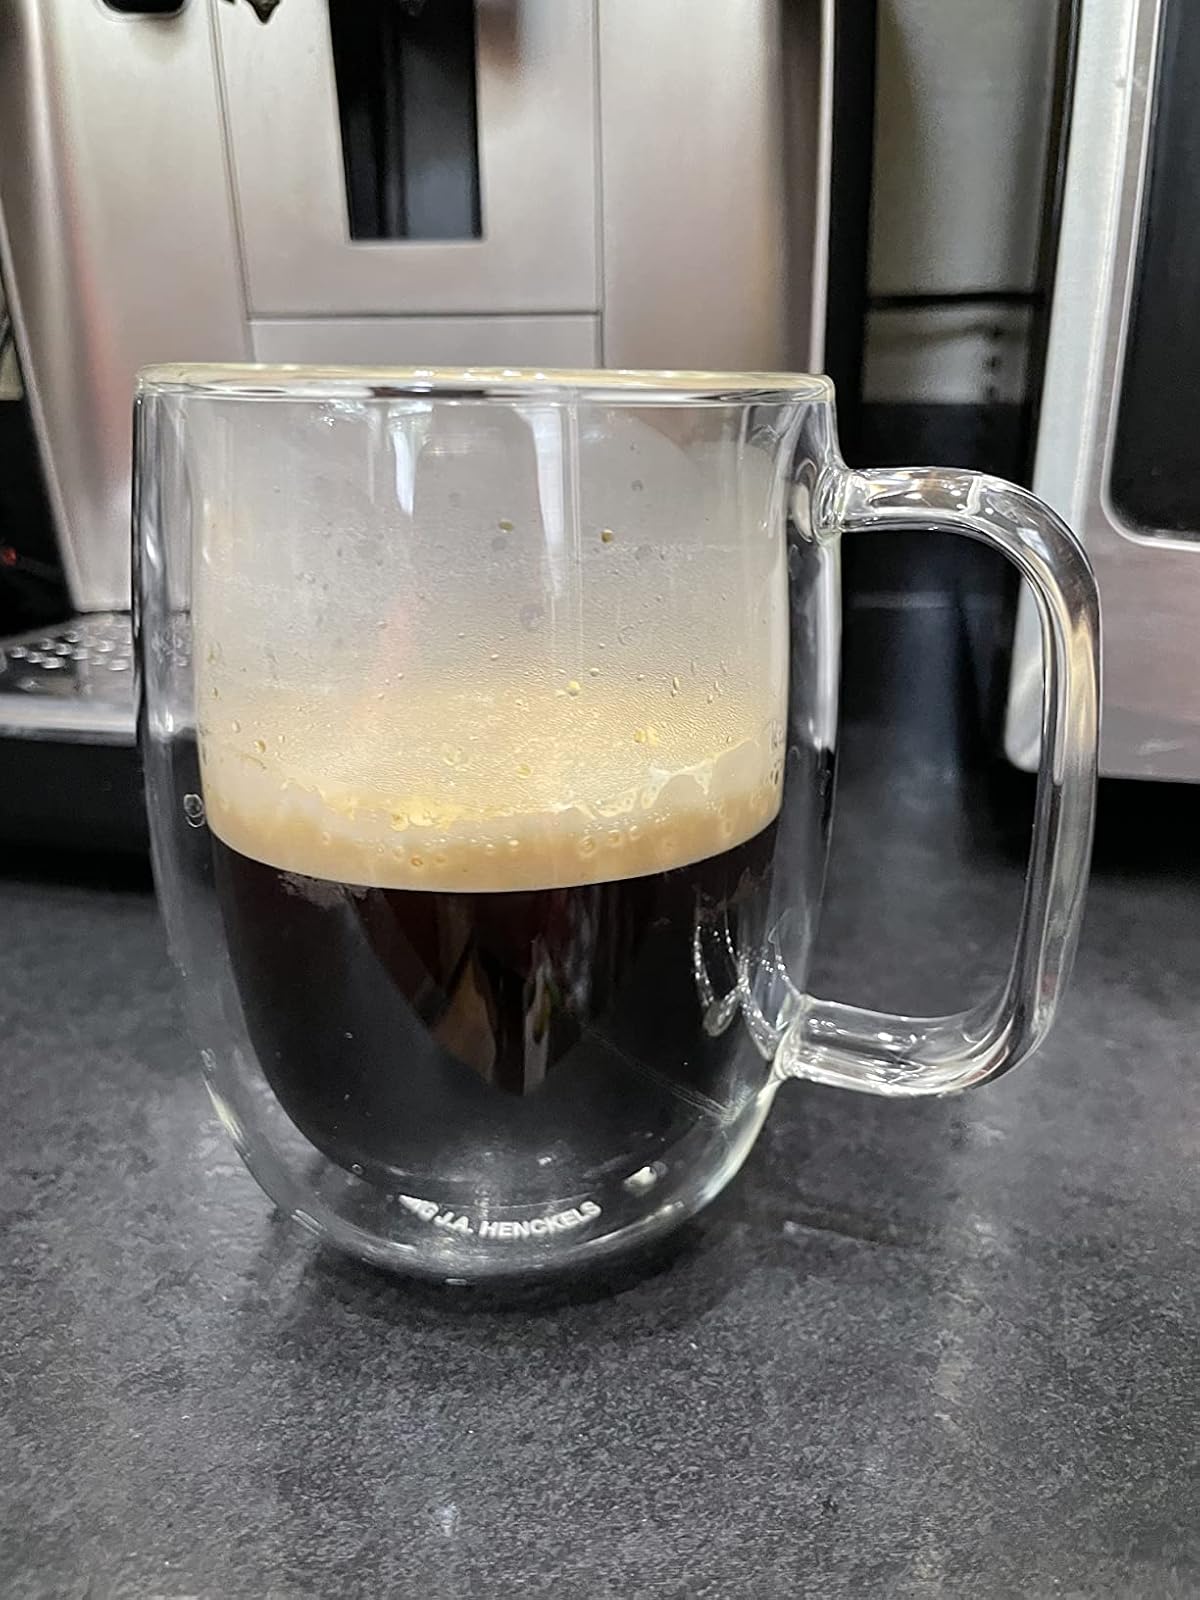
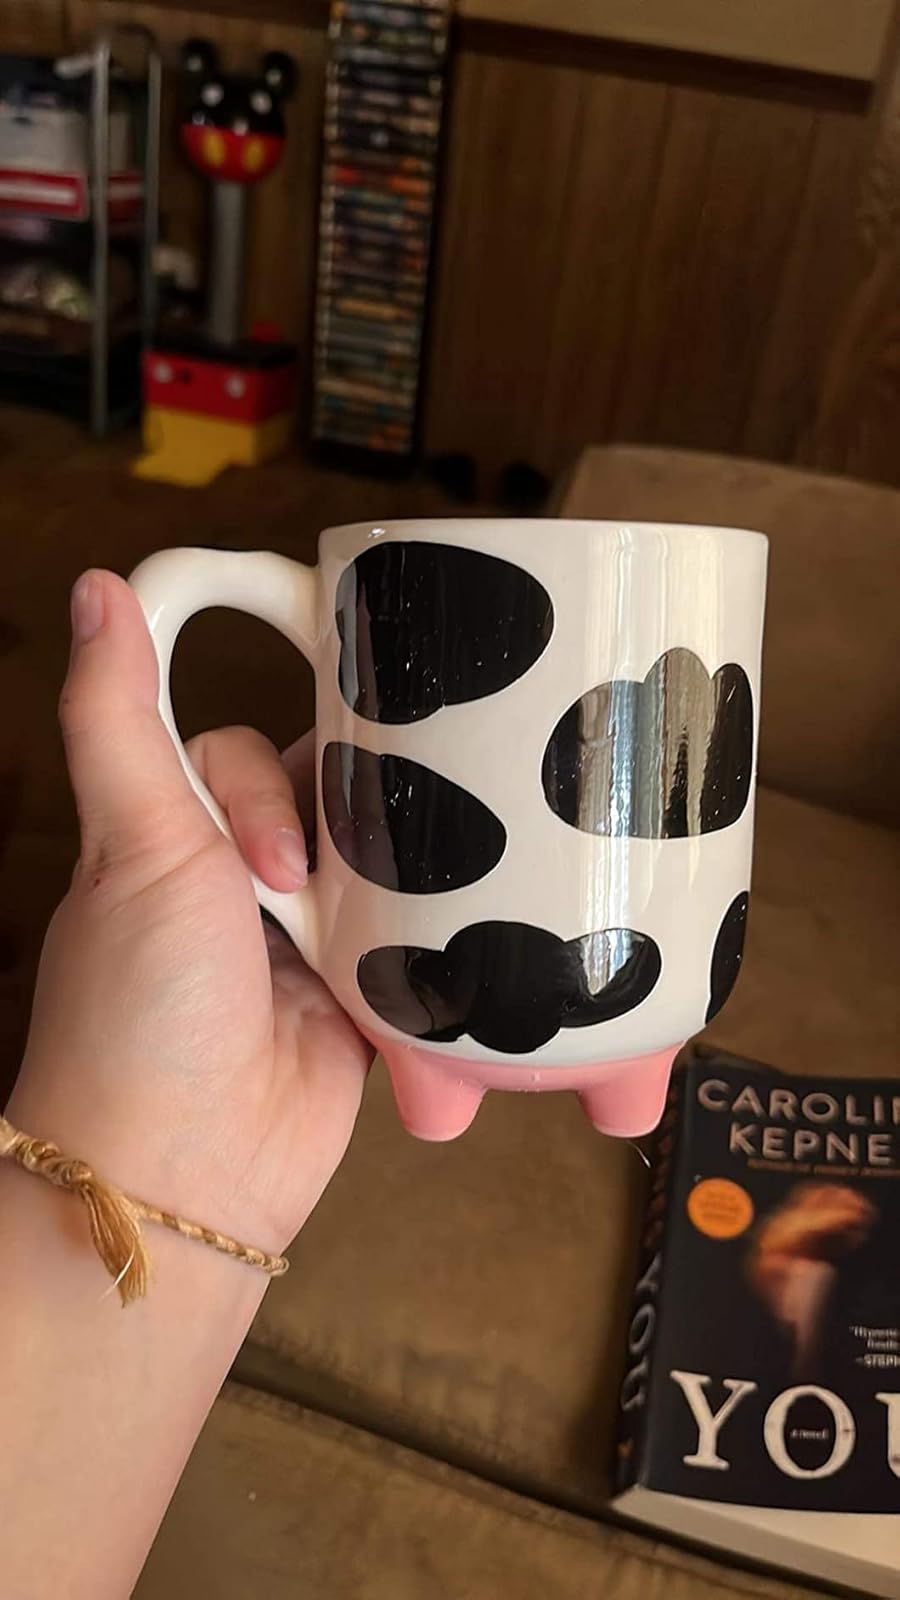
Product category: items_mug
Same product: no